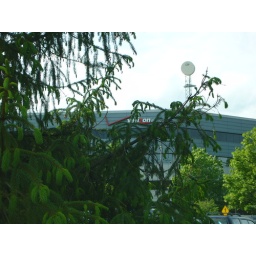
This is the building where I work, taken through the windshield while sitting in my parking spot.